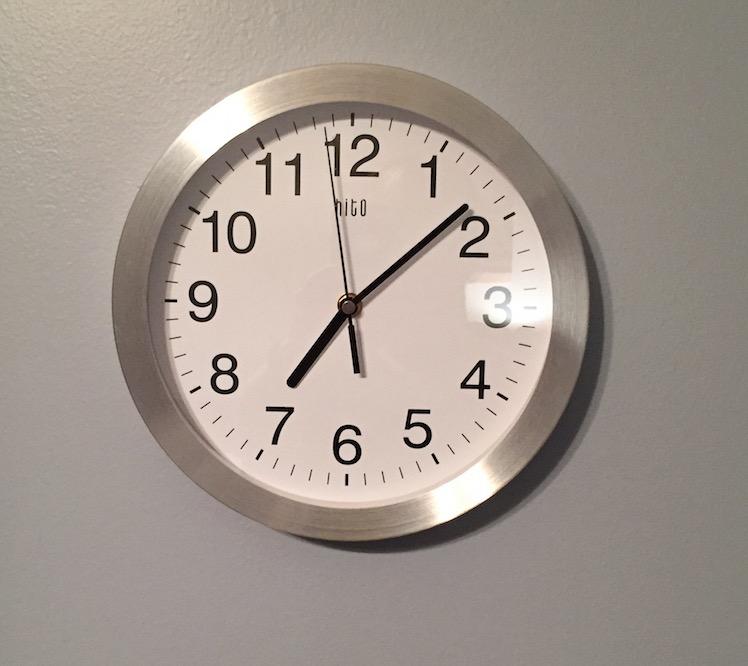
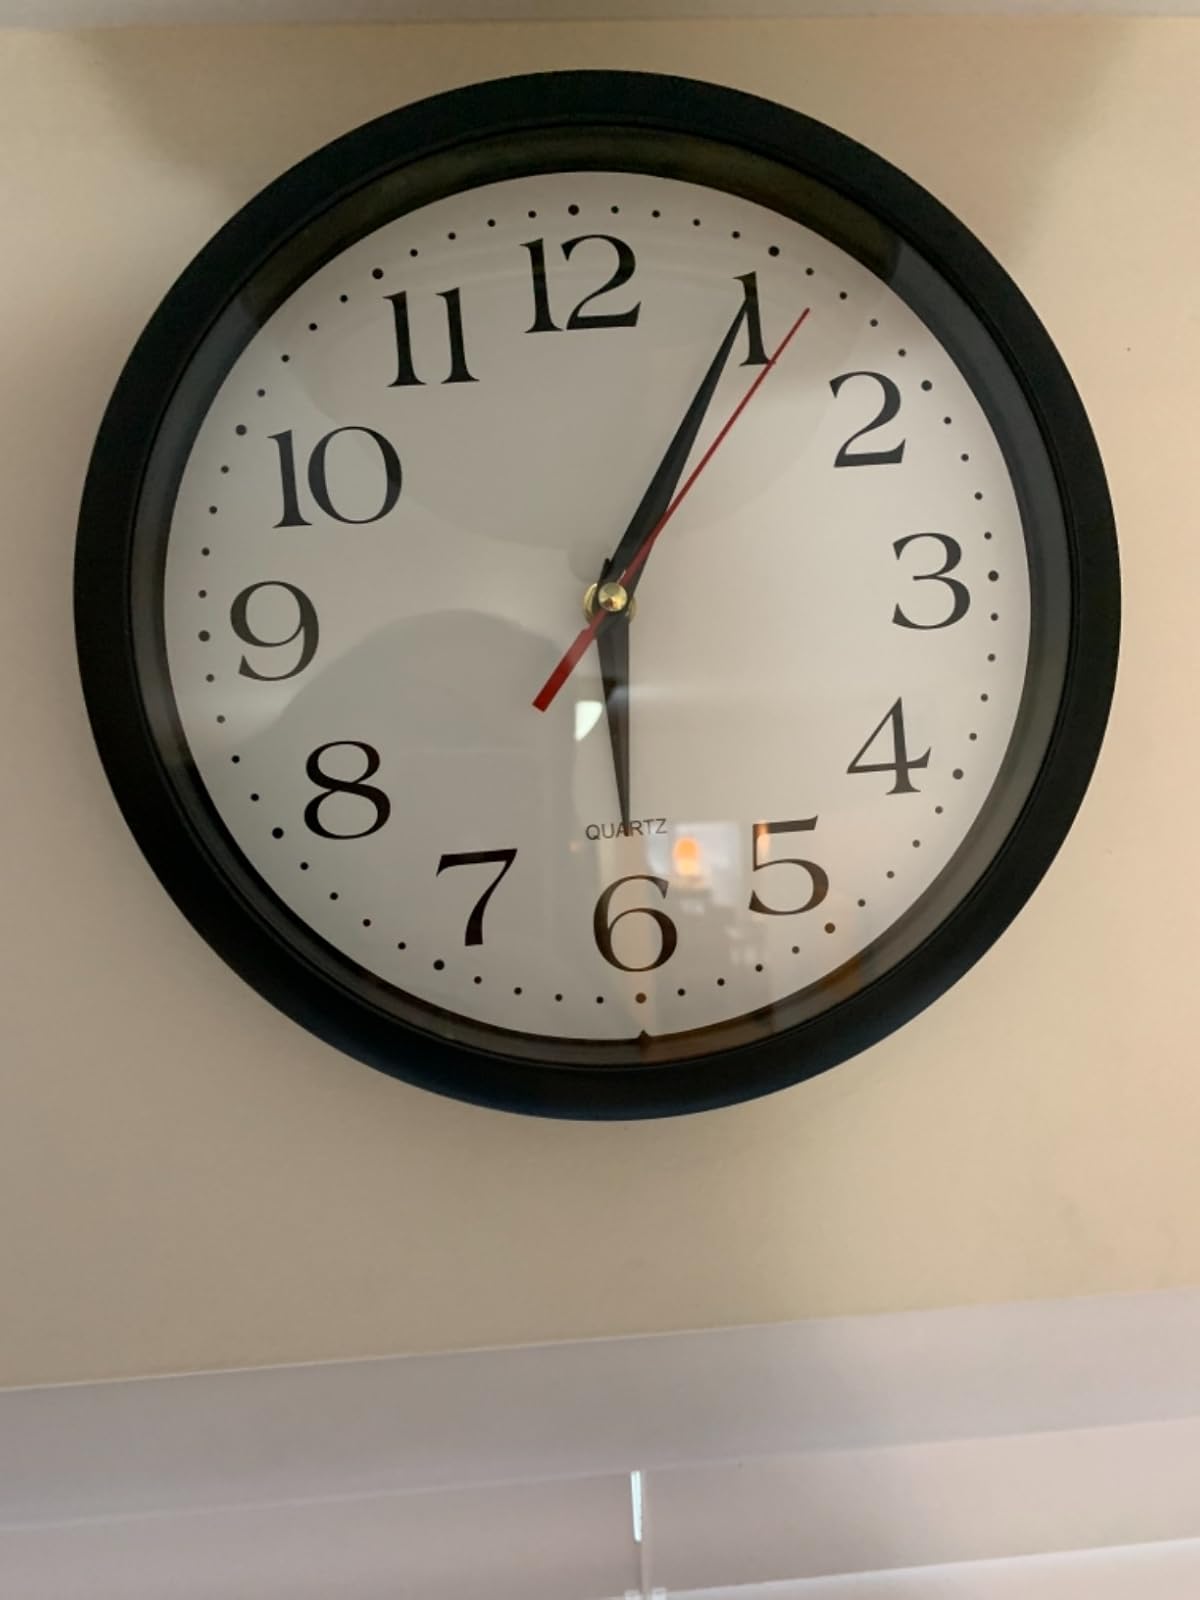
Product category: clock
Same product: no